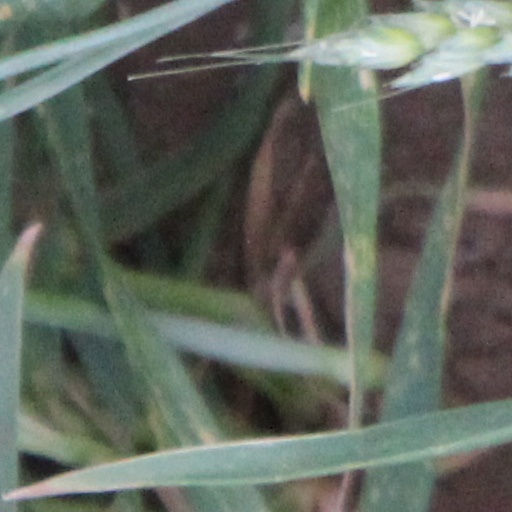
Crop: wheat